Goalkeeper (water polo)

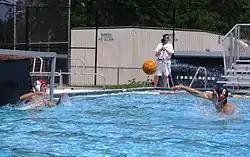
A goalkeeper at a penalty shot using option 2.

The goalkeeper is the only player who may block a penalty and because 63.7% of penalties are goals, the goalkeeper has a massive role in this area but failure to be in the correct position at a penalty is an exclusion foul. At a penalty shootout, the goalkeeper's job is critical and will largely determine the outcome of the match. If the goalkeeper is excluded during the course of the penalty shootout, then one of the other five players in the pool may take their place. The goalkeeper's hips should be high at a penalty shot to give them extra height. The goalkeeper should do one of two things at a penalty shot: